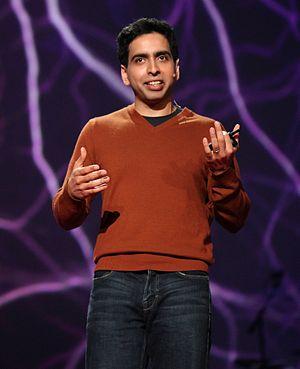
Salman Khan lors d'une conférence TED (mars 2011).
Salman Amin 'Sal' Khan est un éducateur américain dont les parents sont d'origine bangladaise et indienne. Il est le fondateur de la Khan Academy, un organisme à but non lucratif donnant accès en ligne à une plateforme éducative gratuite. Khan a ainsi réalisé, d'abord du bureau de sa maison, plus ensuite avec l'aide d'éducateurs volontaires, plus de 4 000 vidéos présentant un large spectre de sujets académiques principalement centrés sur les mathématiques et les sciences.